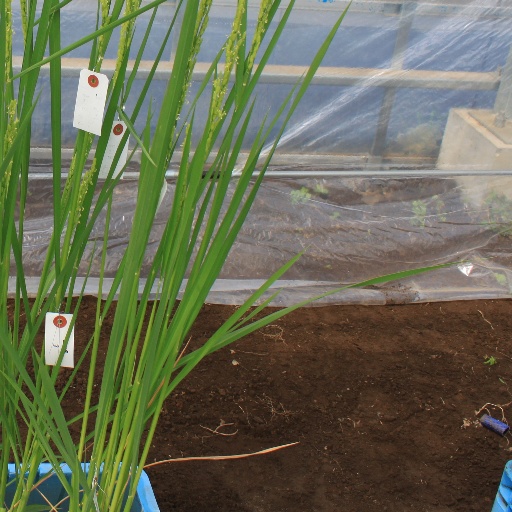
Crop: rice